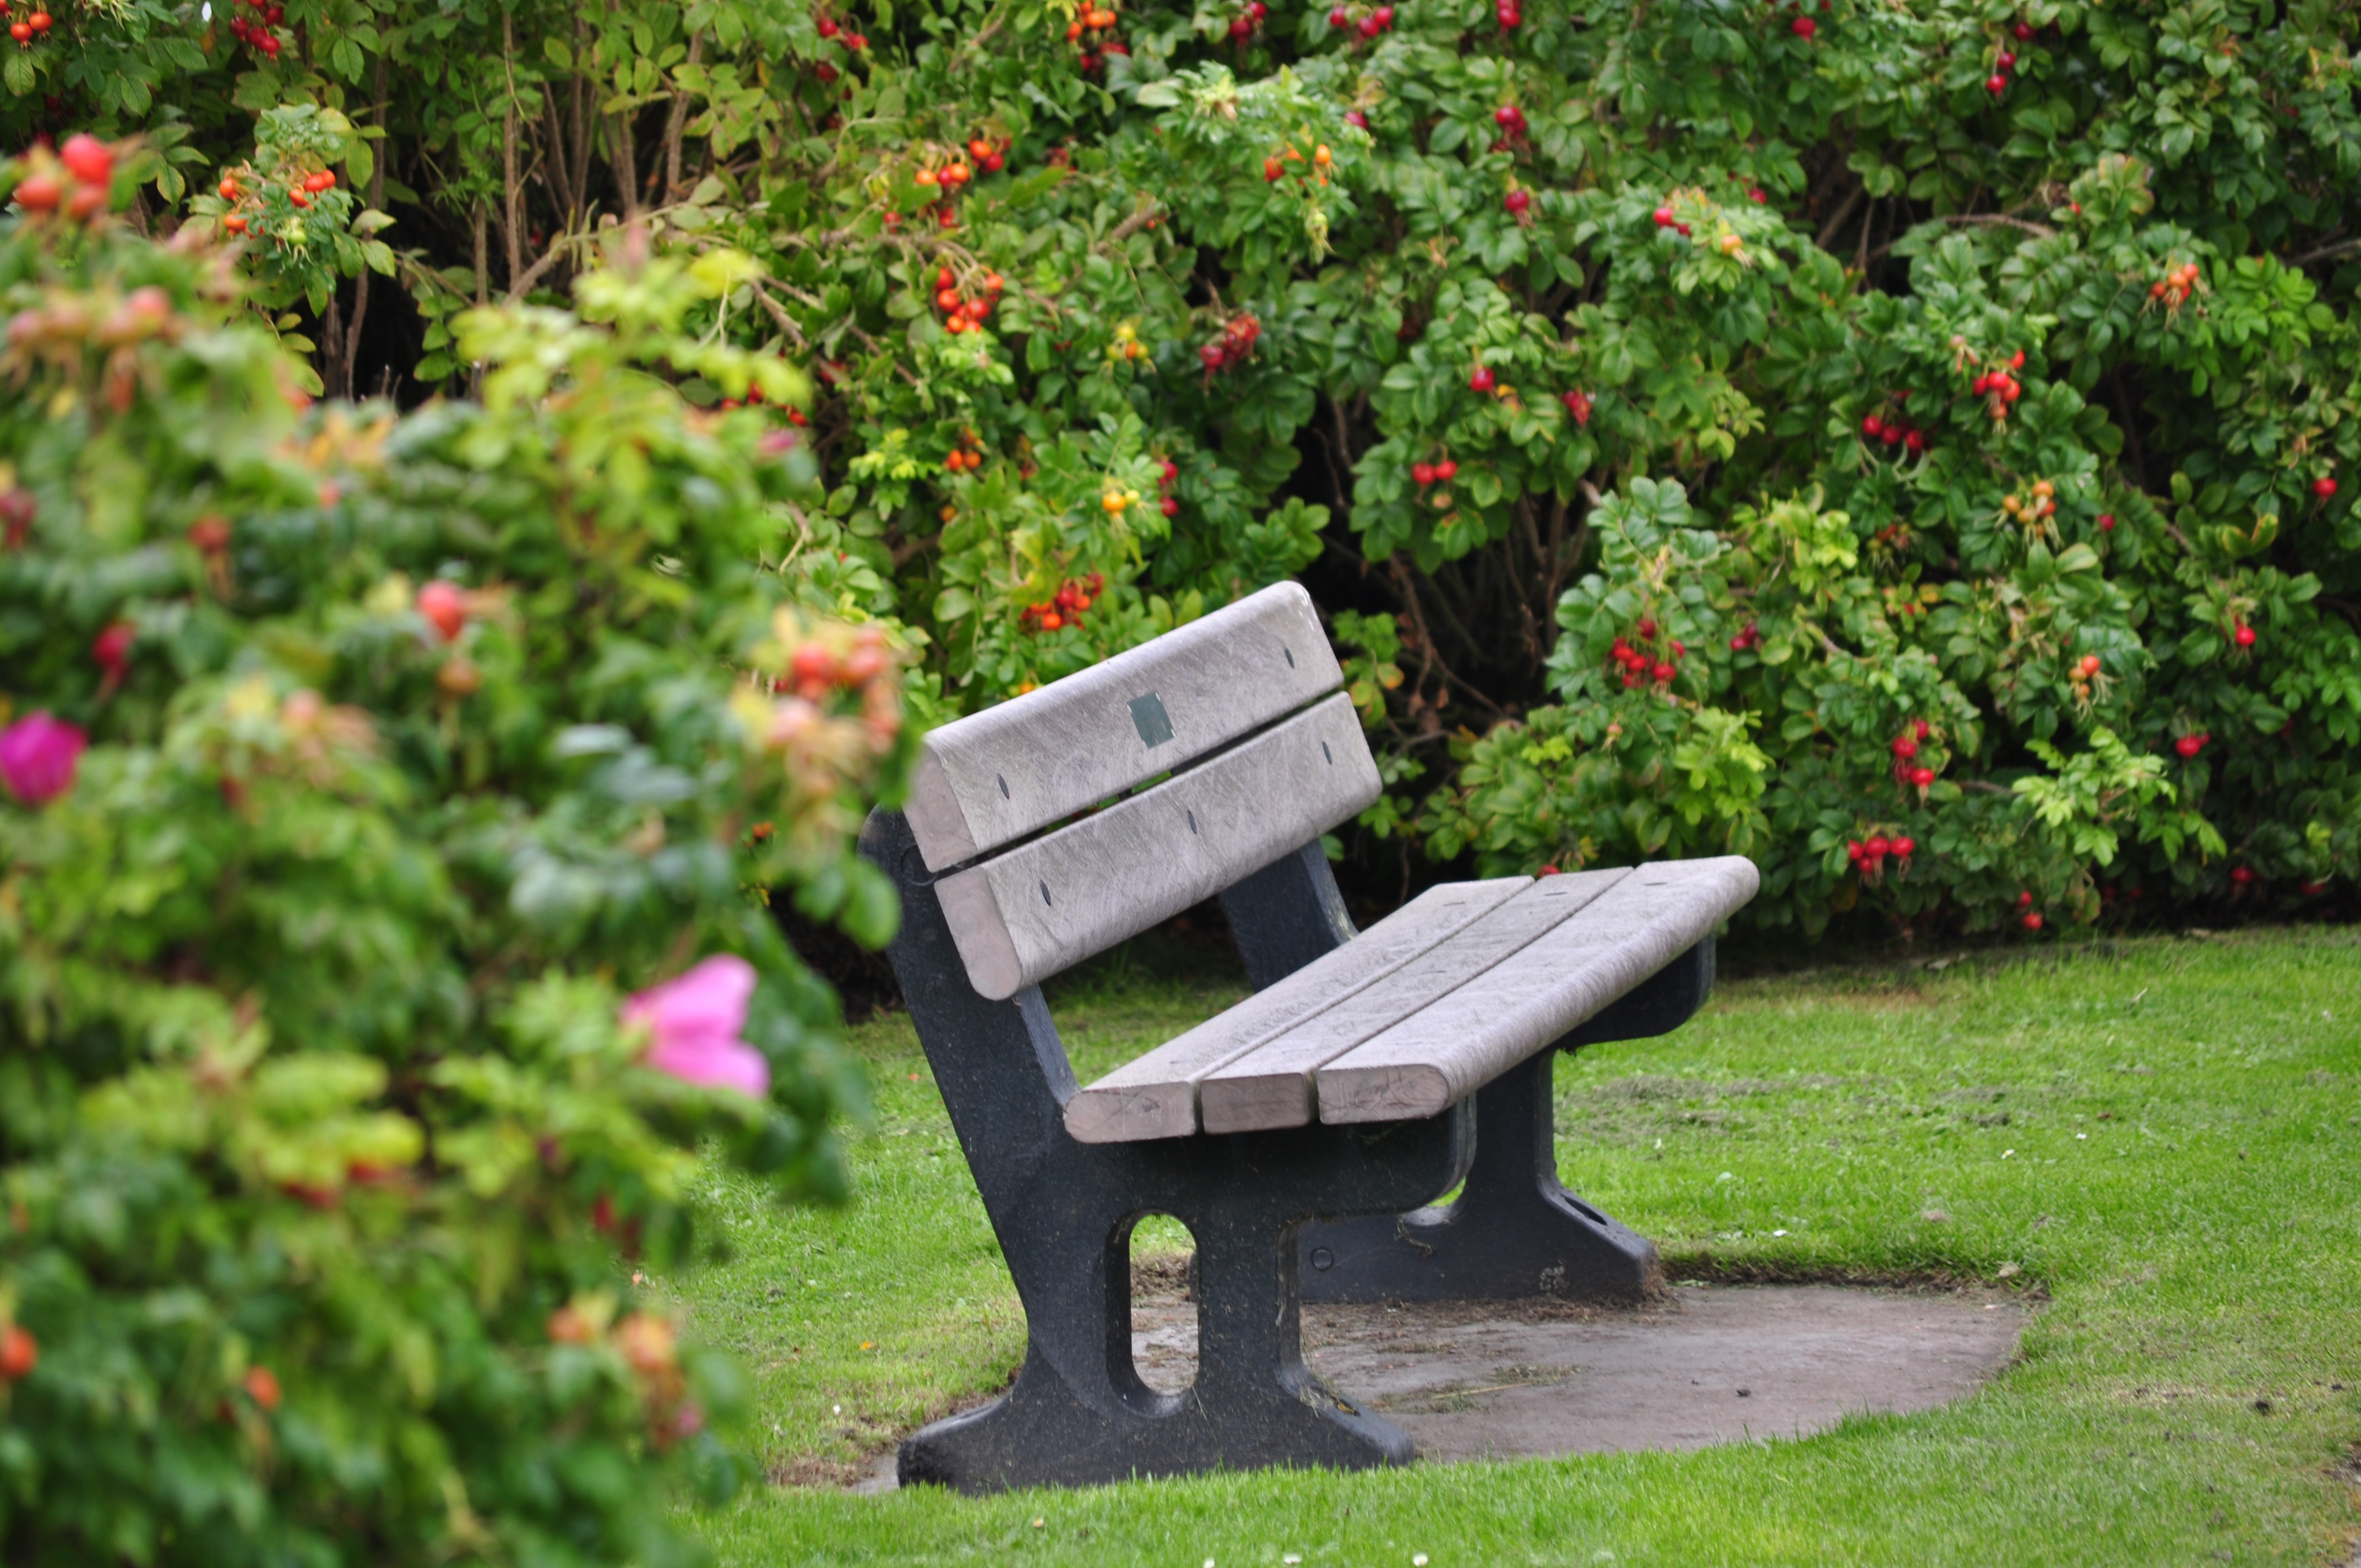
grass, plant, bench, lawn, flower, holiday, backyard, botany, rest, furniture, garden, relaxation, shrub, yard, landscape architect